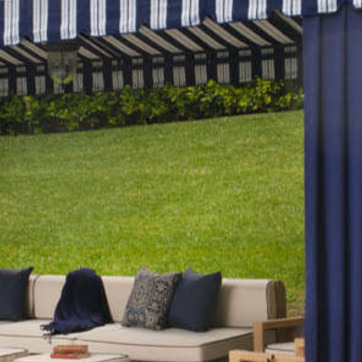
Material: foliage